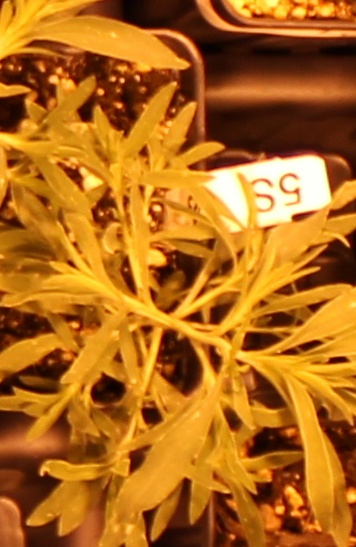
Label: Kochia